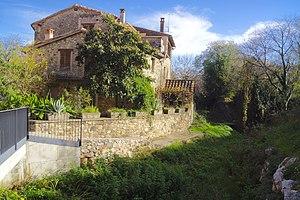
Argelaguer, Catalogne: Le Torrent del Vinyot quelques centaines de mètres avant l'embouchure dans le Fluvià